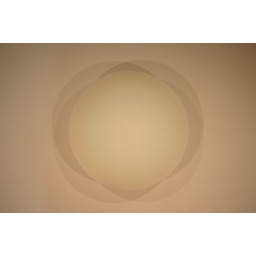
Sphere lit on left and right by lamps on the floor